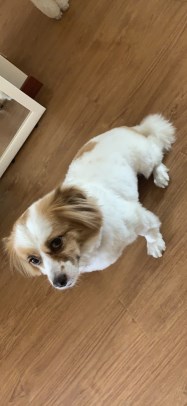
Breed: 806-n000129-papillon